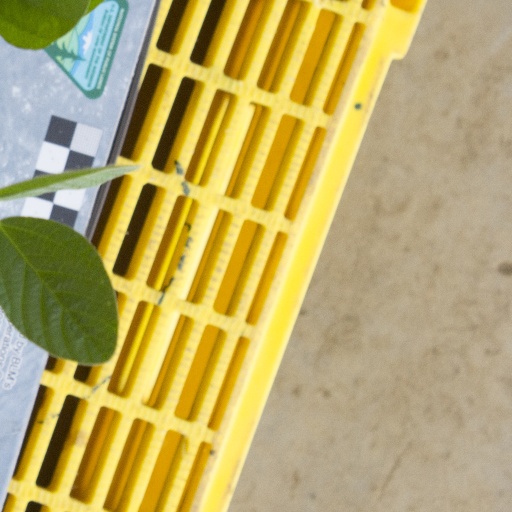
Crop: soybean